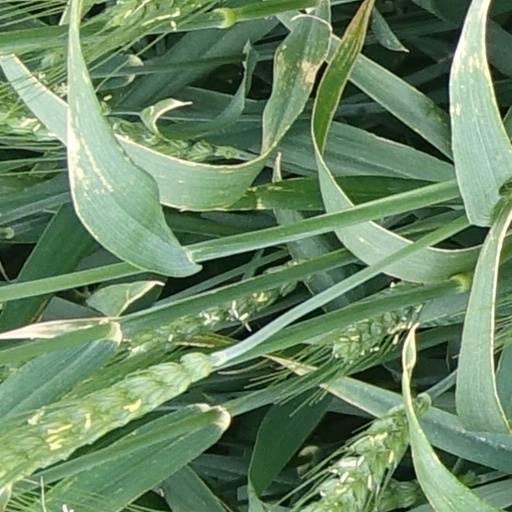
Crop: wheat